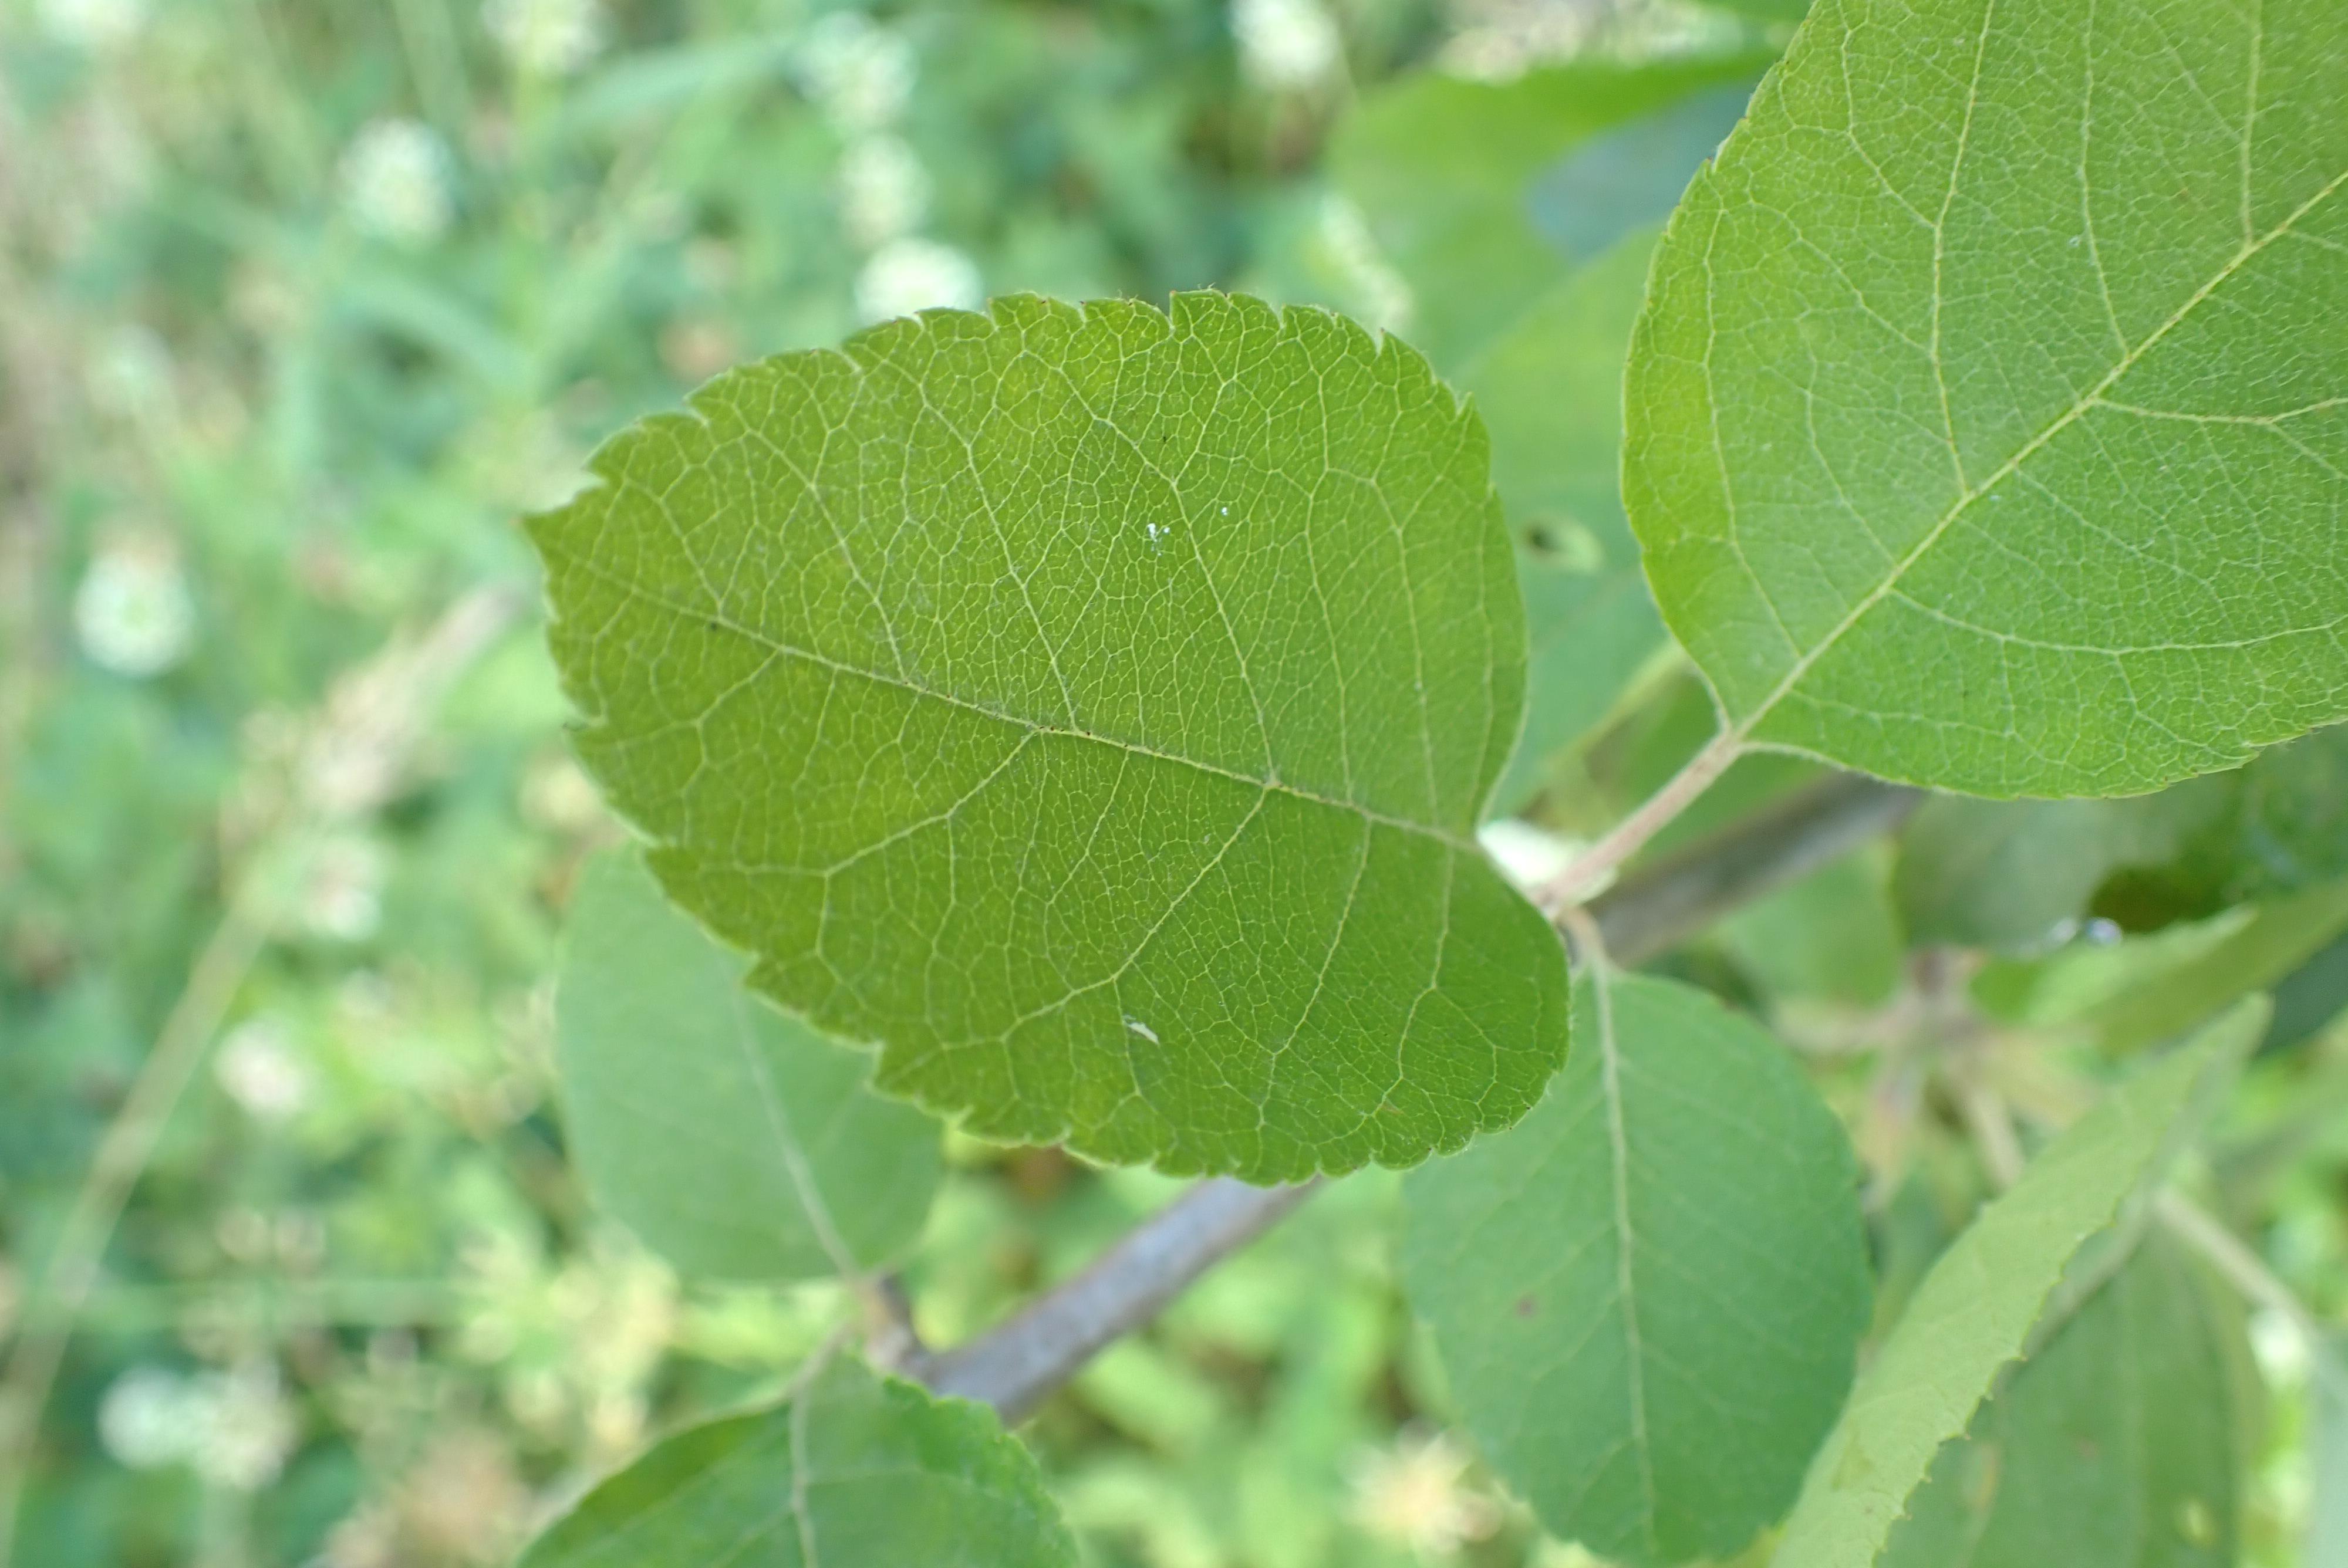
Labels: healthy